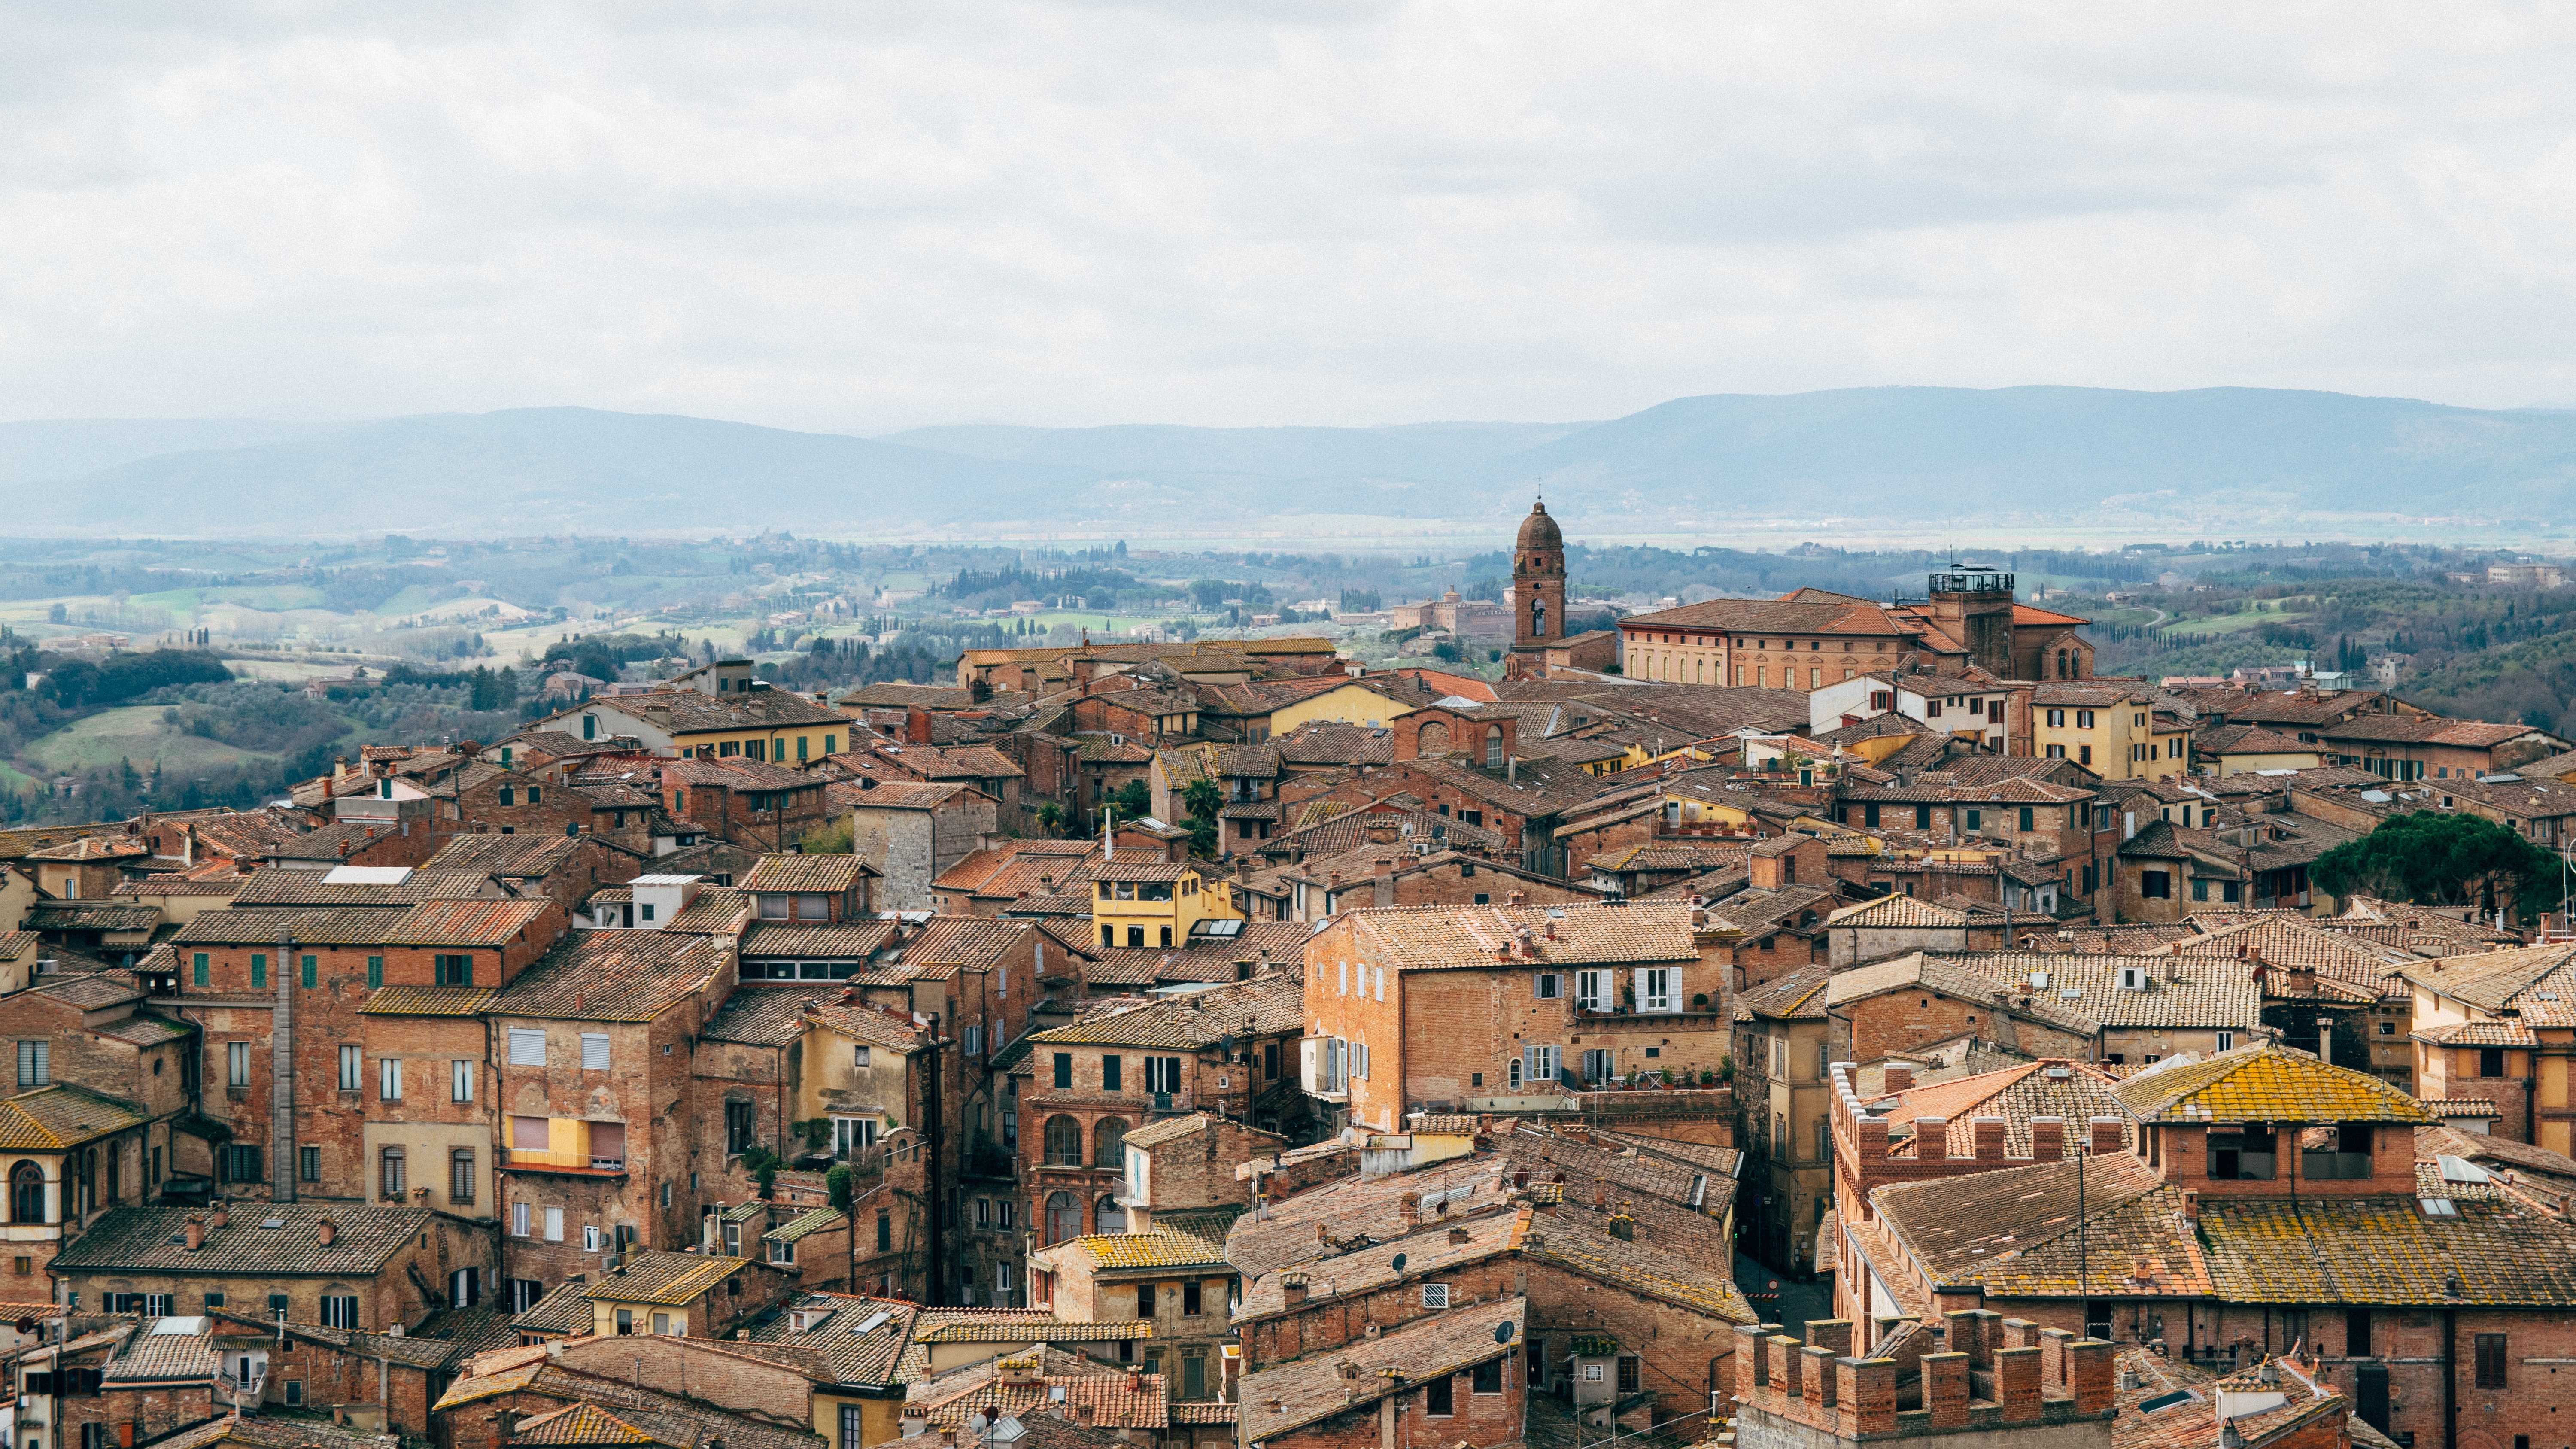
urban area, city, town, human settlement, sky, cityscape, neighbourhood, roof, metropolitan area, building, architecture, cloud, landscape, tourism, residential area, hill, horizon, village, photography, suburb, metropolis, house, panorama, skyline, vacation, tower, medieval architecture, mountain, bird's eye view